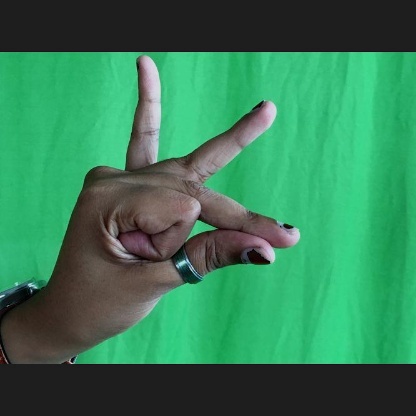
Mudra: Bramaram